National Infotech College

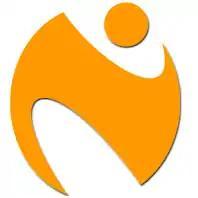
Logo of National Infotech College

National Infotech College is a college in Birgunj, Nepal, focused on science and technology. Its programs include its +2 Science Program, its Bachelor of Computer Application program, and its B.Sc. program in Computer Science and IT. The Principal of the college is Er. Manish Singh. The chairman of the college is Mr. Arjun Prasad Singh.